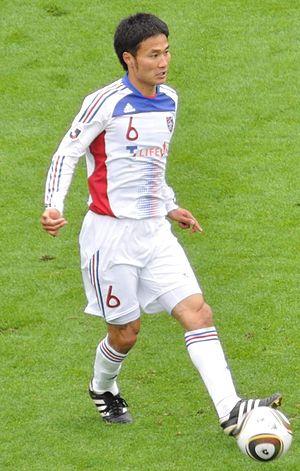
Yasuyuki Konno, né le 25 janvier 1983 à Sendai, est un footballeur international japonais. Il évolue au poste de milieu de terrain mais peut également jouer au poste de défenseur.